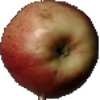
Label: red_apple